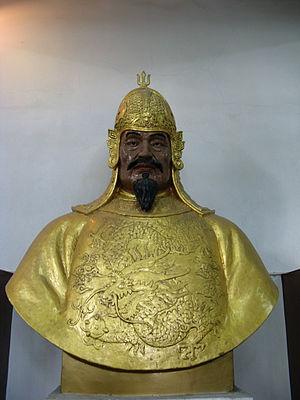
Qi Jiguang, né le 12 novembre 1528 dans la ville de Luqiao dans le Shandong et mort de la tuberculose le 5 janvier 1588, est un célèbre général chinois de la dynastie Ming. Il est surtout connu pour sa lutte contre les Wakō, à partir de 1555 dans la province du Zhejiang, et son aide au renforcement de la Grande Muraille, à la fin de sa carrière. Celle-ci s'achève à Dengzhou, trois avant sa mort.